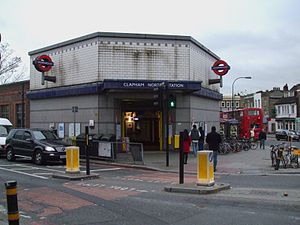
Northern line / Stationer / Morden-gren
Northern line er en bane i London Underground-netværket. Den er farvet sort på netværkskortet.